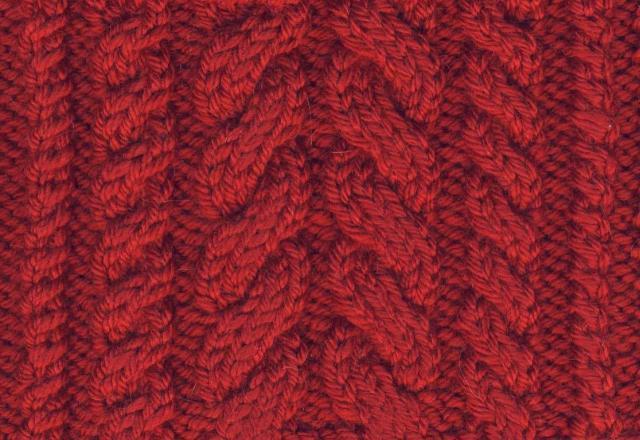
Texture: knitted